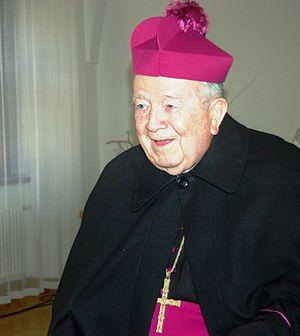
Karel Otčenášek, né le 13 avril 1920 à České Meziříčí et mort le 23 mai 2011 à Hradec Králové, est un prélat catholique tchèque, évêque de Hradec Králové puis archevêque.